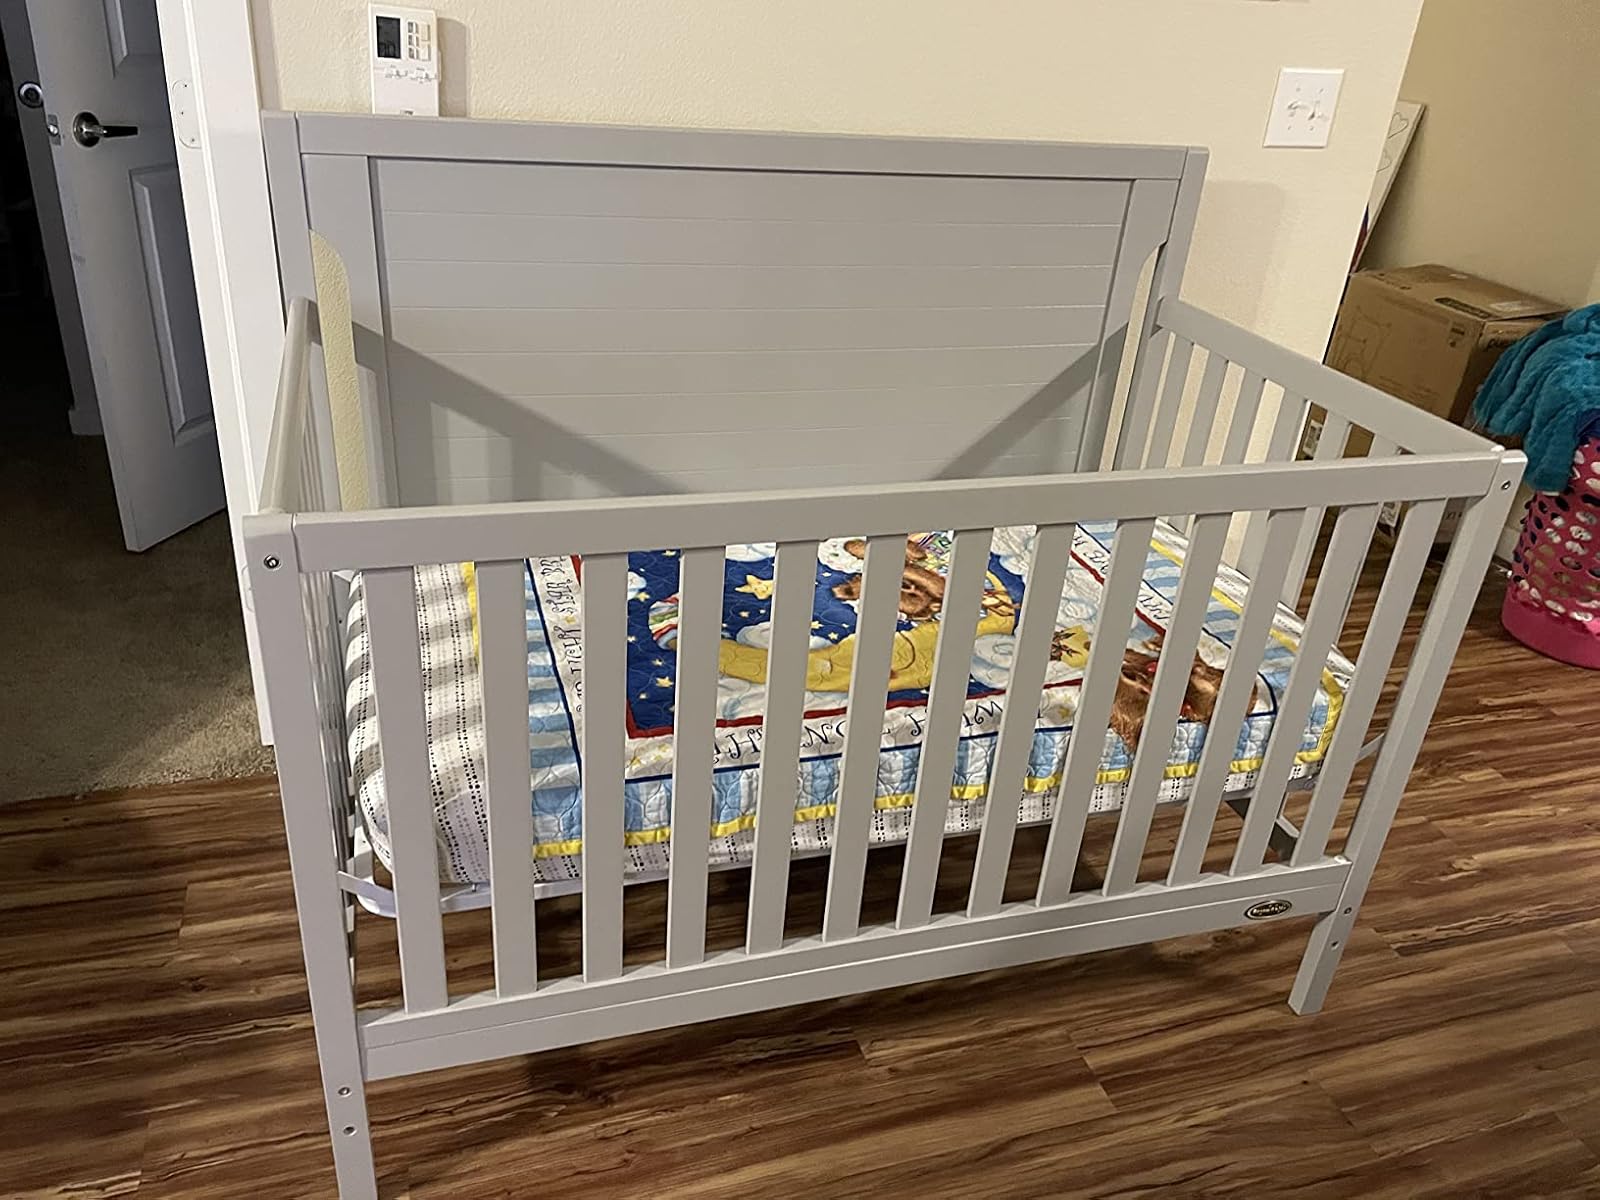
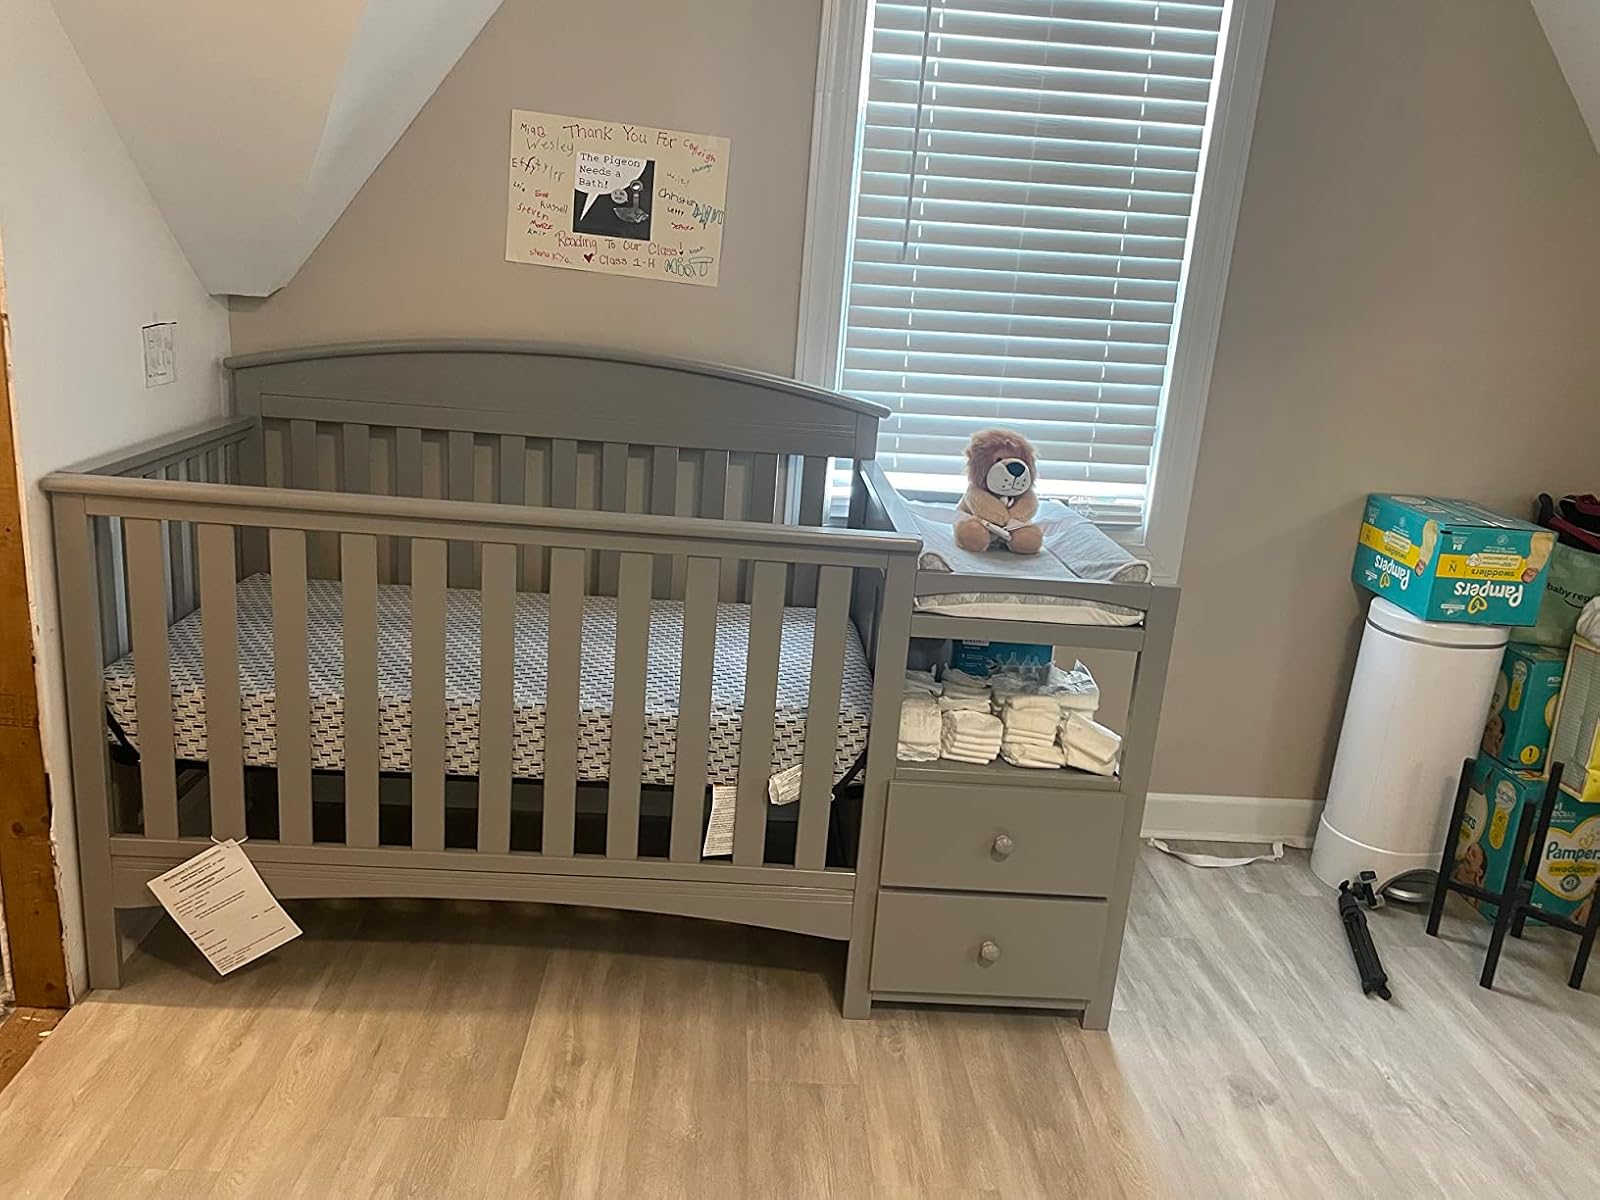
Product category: products_crib
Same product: no